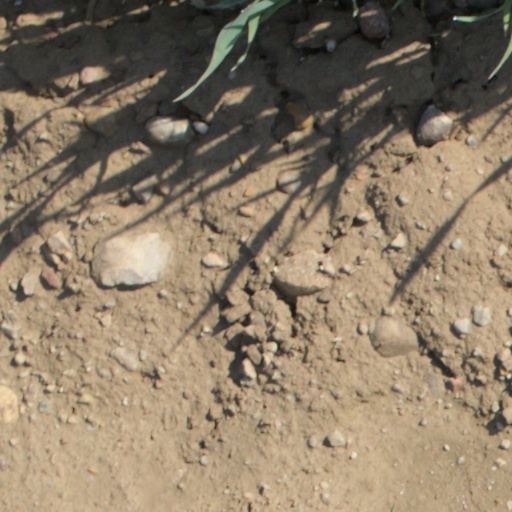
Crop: wheat